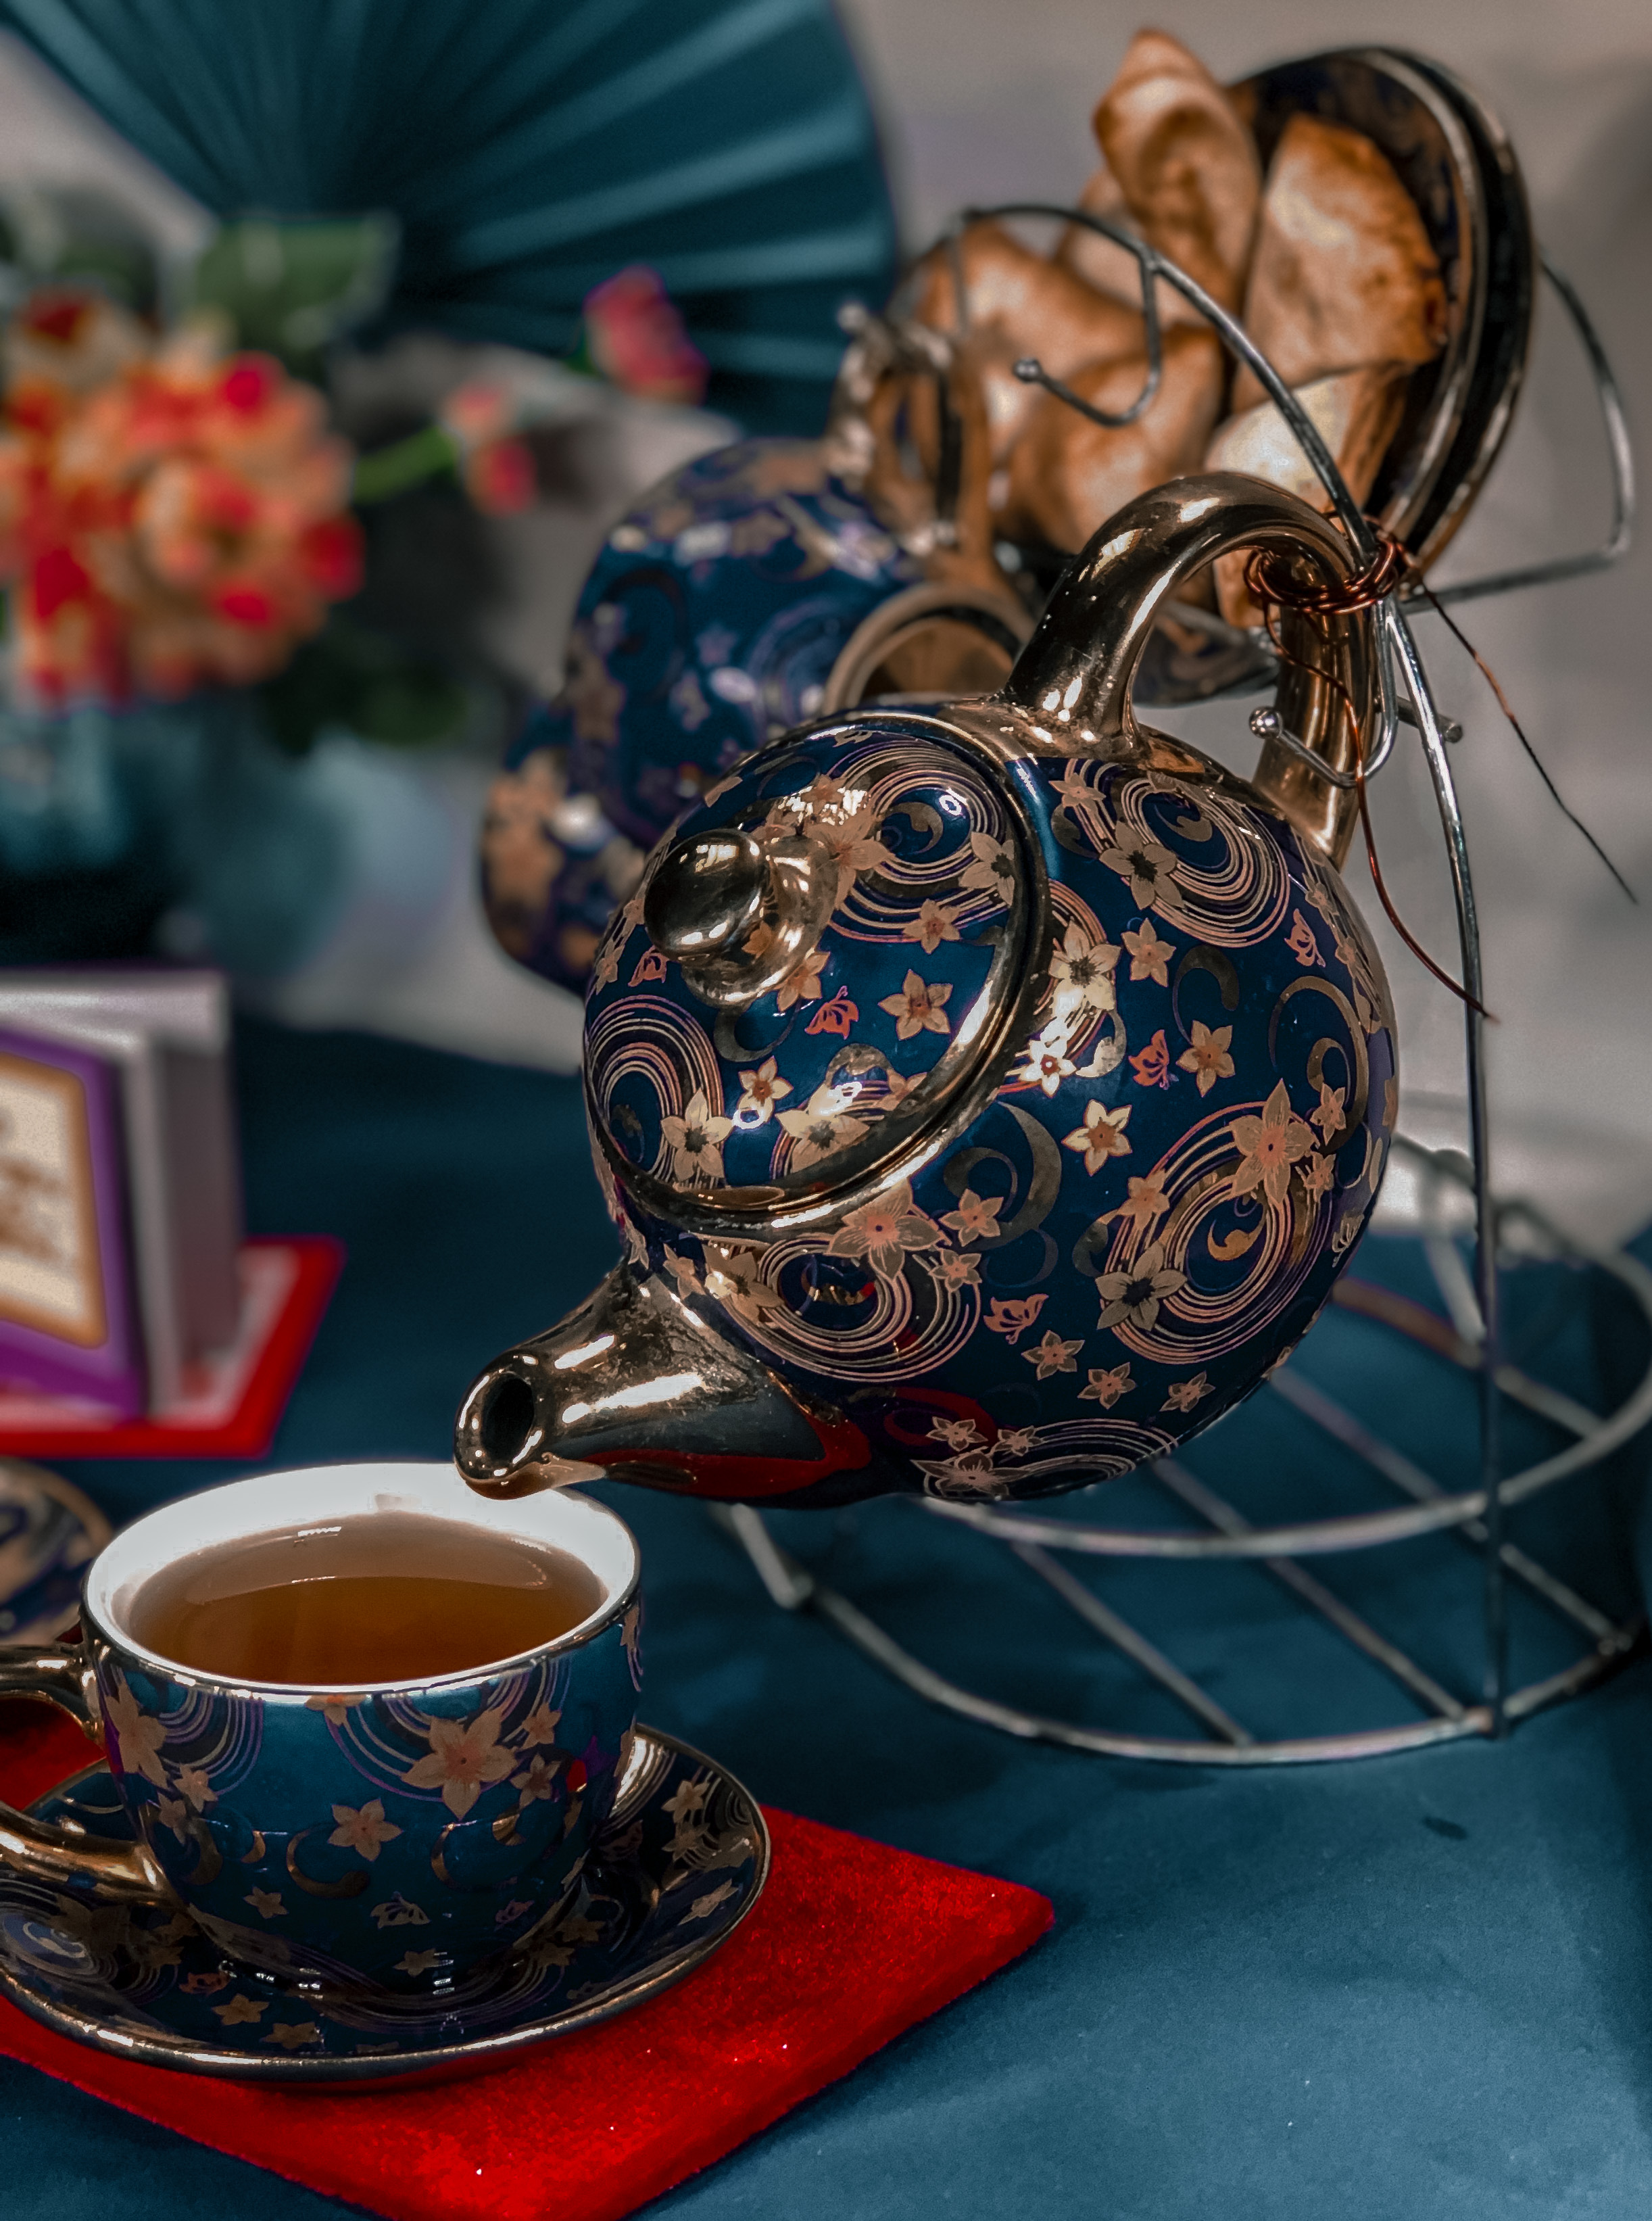
cup, porcelain, teacup, tableware, coffee cup, drinkware, serveware, still life photography, ceramic, saucer, dishware, still life